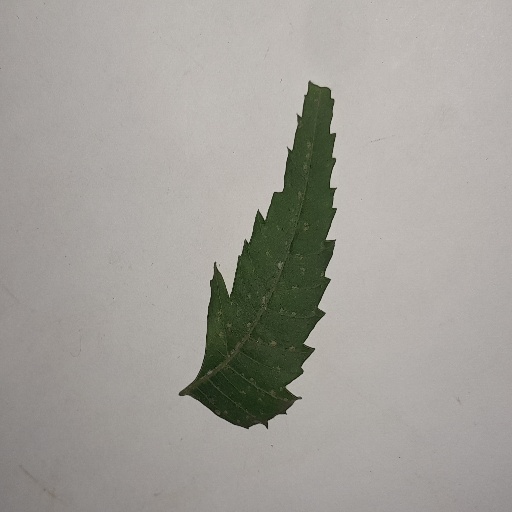
Species: Neem
Leaf condition: Powdery Mildew